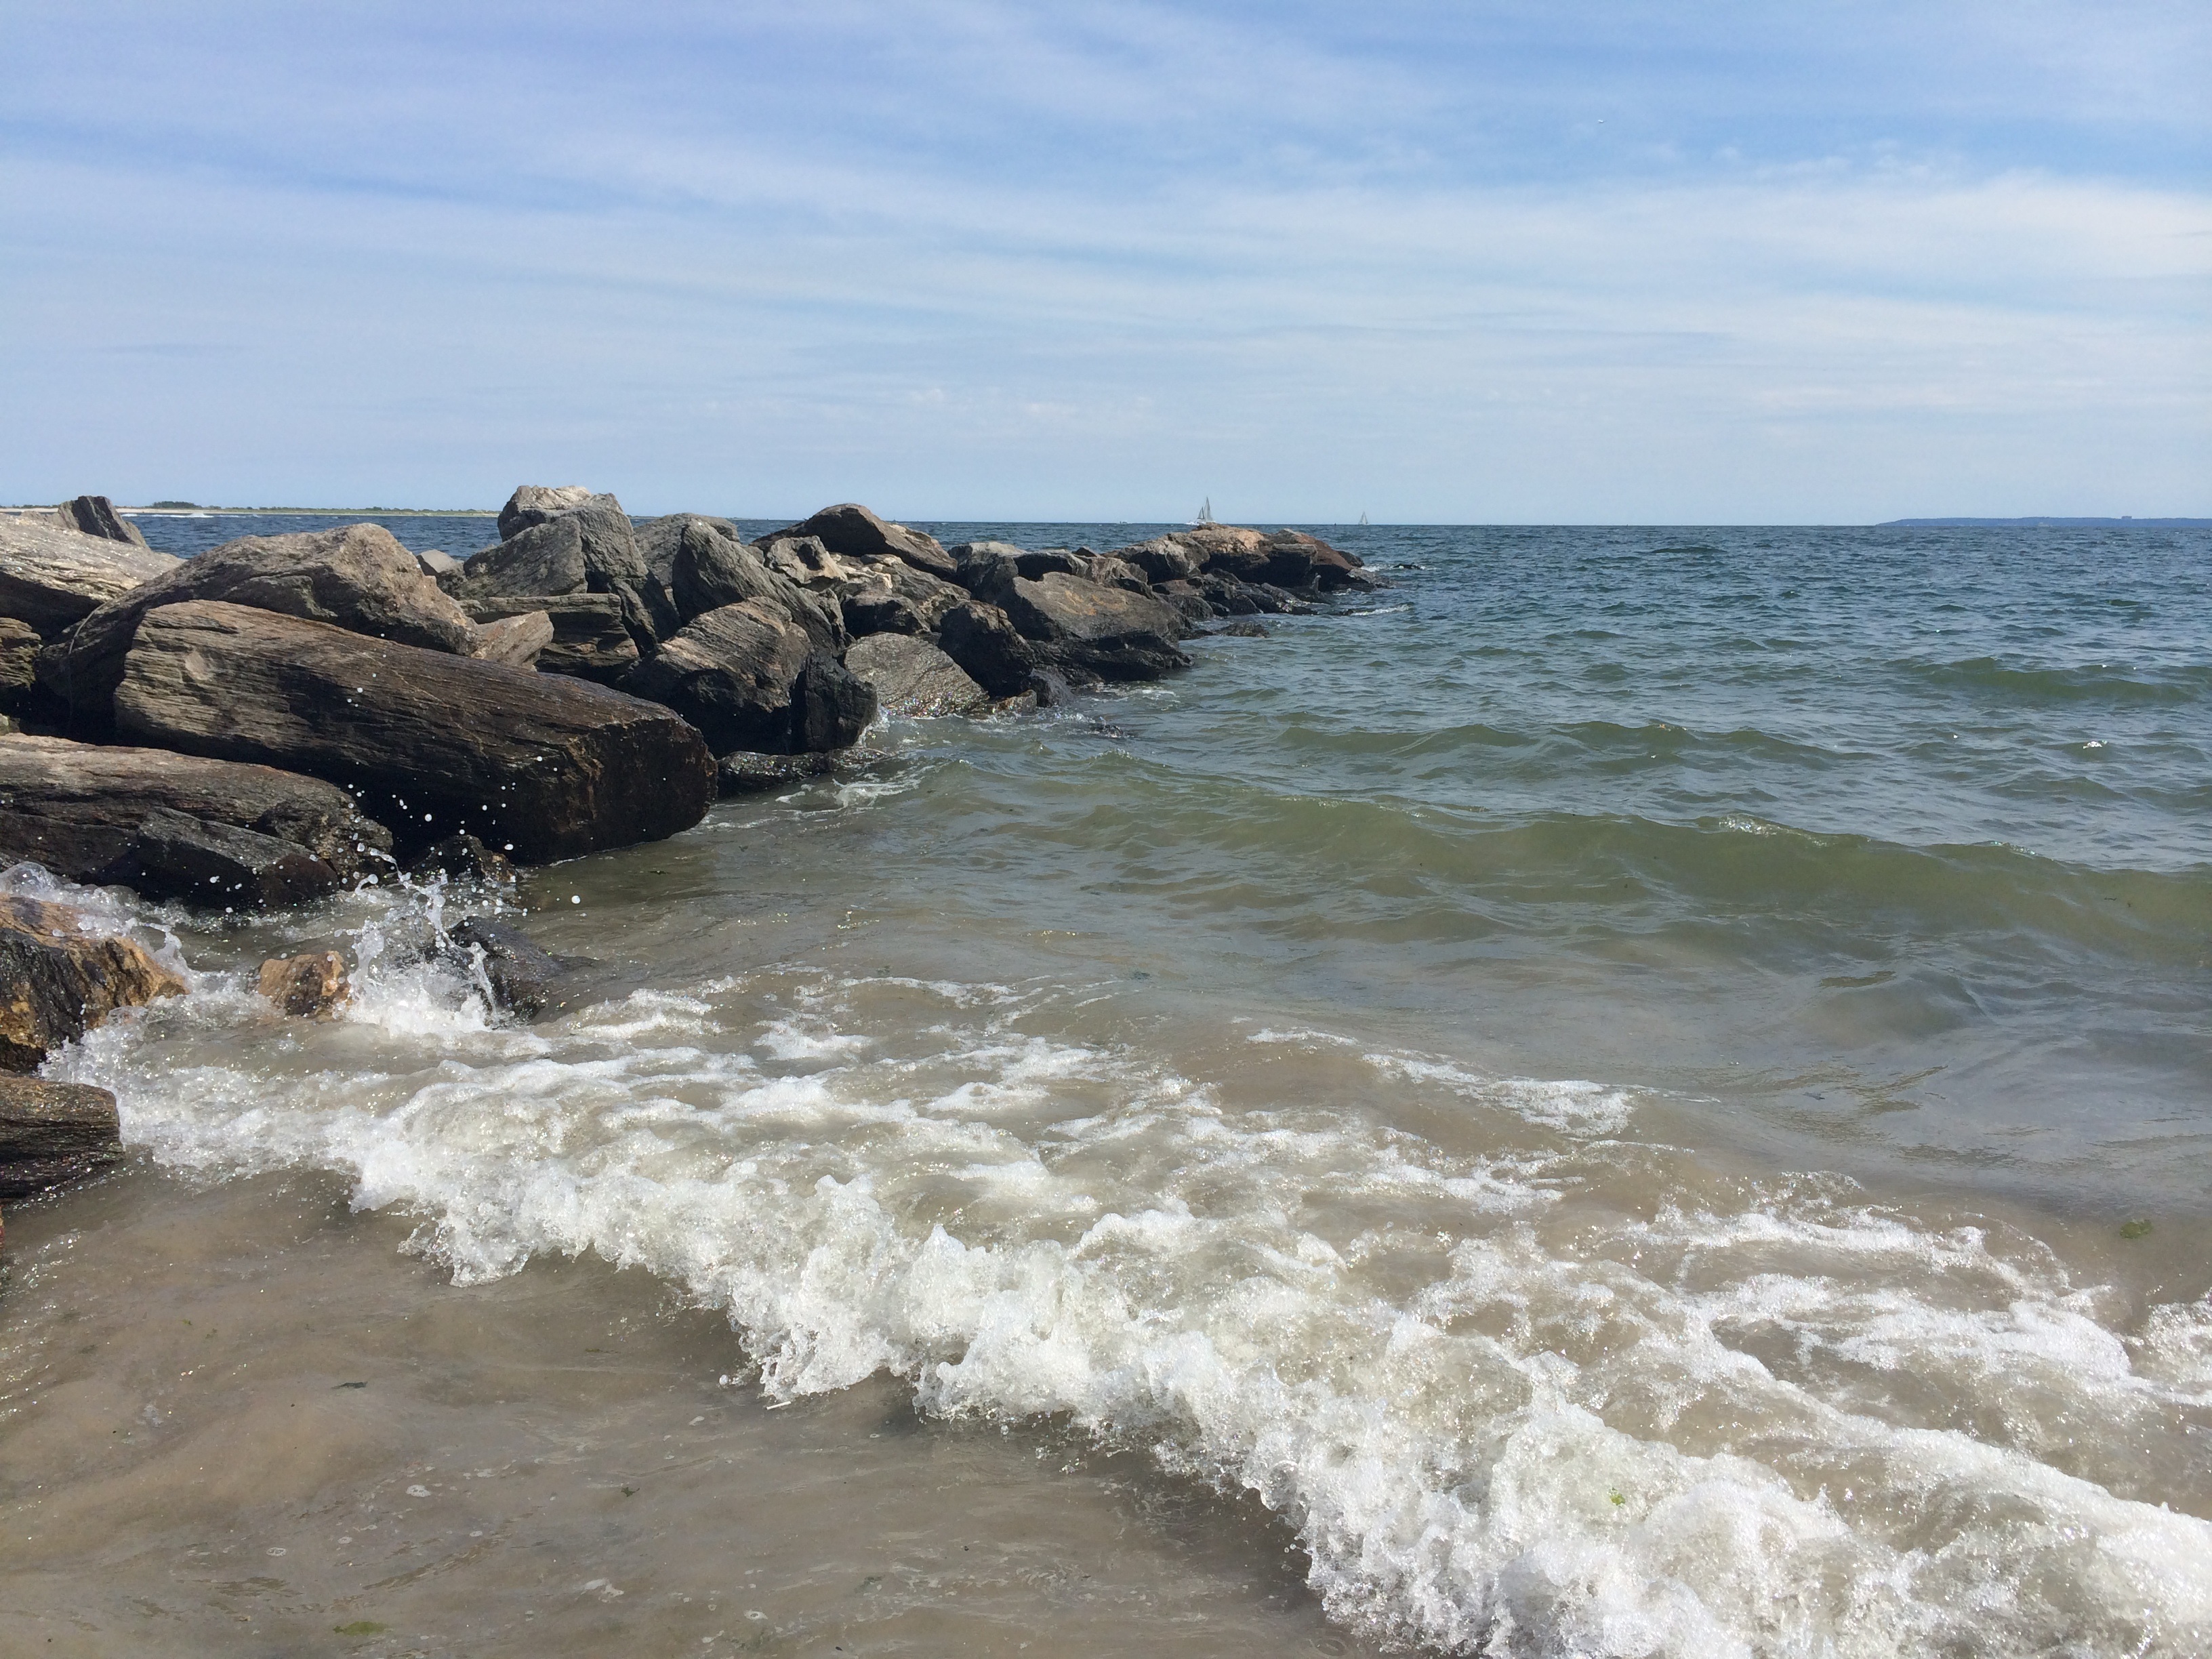
beach, landscape, sea, coast, water, nature, outdoor, sand, rock, ocean, shore, wave, summer, vacation, cliff, cove, bay, rapid, material, body of water, sunny, waves, cape, wind wave